Moonchild Sanelly

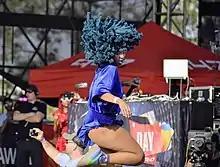
Moonchild Sanelly on stage in 2018.

Her music fuses elements of experimental electronic, afro-punk and edgy-pop with hints of her strong kwaito, hip hop and jazz background. Moonchild Sanelly is seen as a sex-positive figure and has never been scared to flaunt her body or speak about sex. She gives out sex advice on Valentine's Day through her social media accounts. In an interview with Basha Uhuru, she called herself "the president of female orgasm".